John Rawling Todd

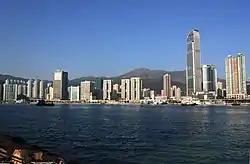
Tsuen Wan, where Todd worked from 1976

He was sent to Hong Kong as the District Officer for Tsuen Wan in 1976. Todd was one of the officials, alongside David Akers-Jones and David Ford, who worked on the Green Paper on the introduction of District Board elections, published in April 1980 and with its recommendations coming into effect in 1982.